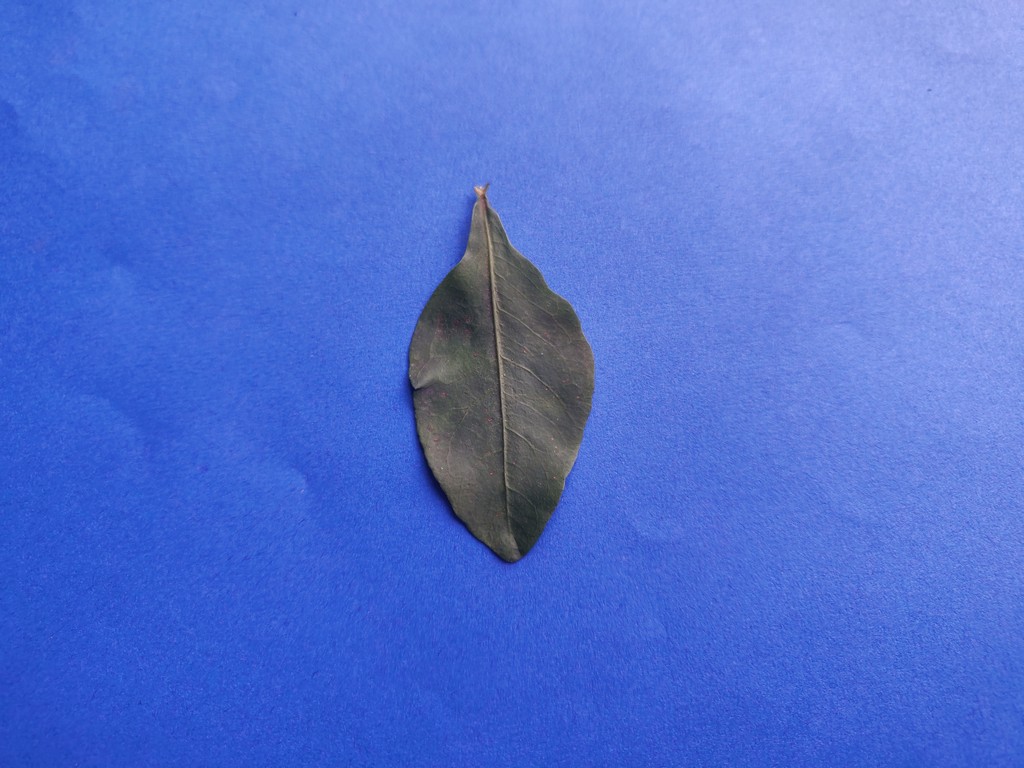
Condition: Healthy
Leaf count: single
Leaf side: front